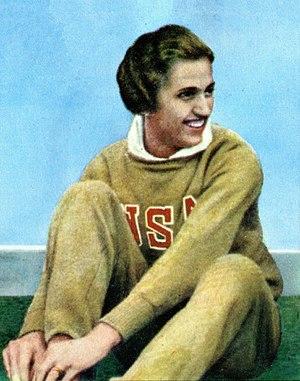
L'épreuve du 100 mètres féminin aux Jeux olympiques d'été de 1936 s'est déroulé le 3 et 4 août 1936 au Stade olympique de Berlin, en Allemagne. Elle est remportée par l'Américaine Helen Stephens.
Helen Herring Stephens, née le 3 février 1918 à Fulton et décédée le 17 janvier 1994, était une athlète américaine.